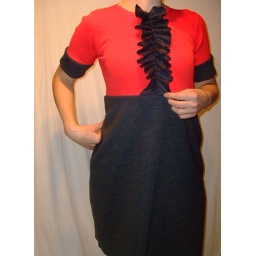
Dress in contrasting orange &amp;amp; charcoal gray colors. Ruffled chest. Made by recycling